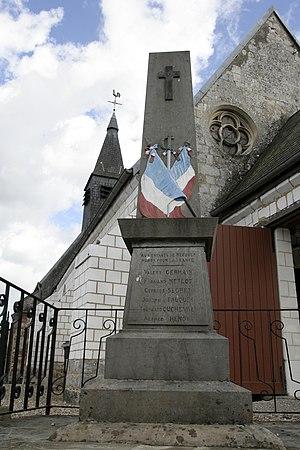
Recques Monument aux Morts
Recques-sur-Course est une commune française située dans le département du Pas-de-Calais en région Hauts-de-France.